Rathconnell (civil parish)

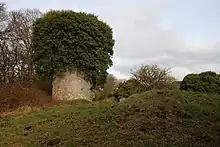
Motte and tower near Rathconnell Castle

Rathconnell is a civil parish in County Westmeath, Ireland. It is located about north–east of Mullingar on the N52 road.